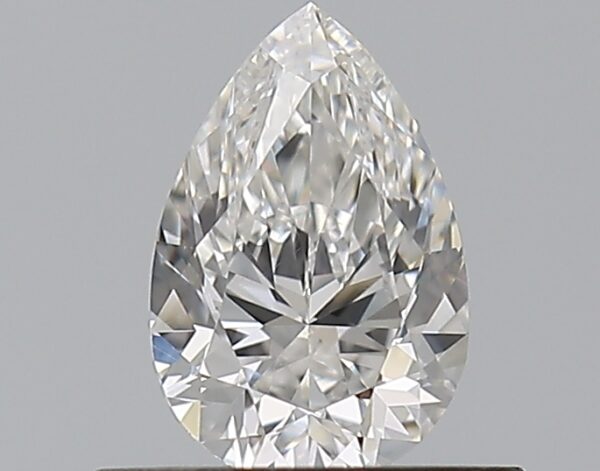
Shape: pear
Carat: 0.5
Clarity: VVS1
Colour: F
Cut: EX
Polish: EX
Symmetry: VG
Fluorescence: M
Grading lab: GIA
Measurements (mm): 6.66 x 4.38 x 2.79